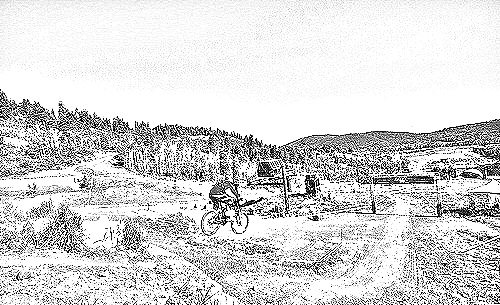
Portrait style: Sketch Portrait